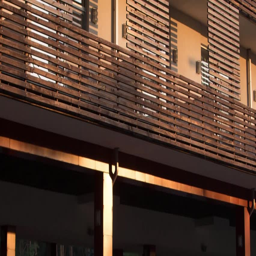
the view and interior of modern building , more precisely the balcony